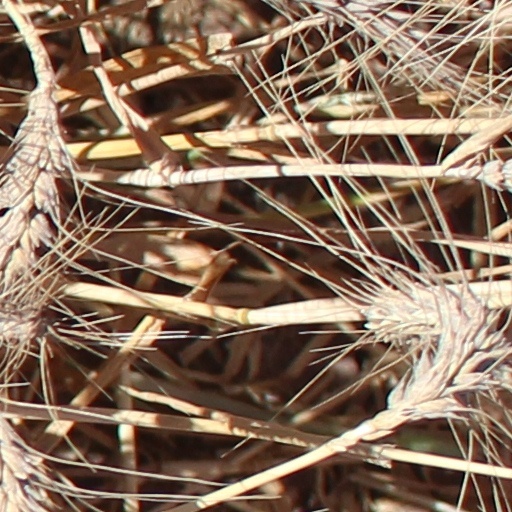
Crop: wheat